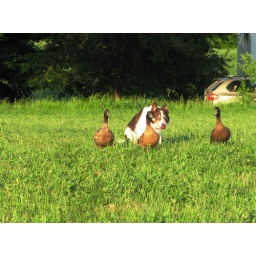
Columbia Land Conservancy annual barbecue.Duck herding! The best thing I've ever watched while sitting in the grass drinking beer.